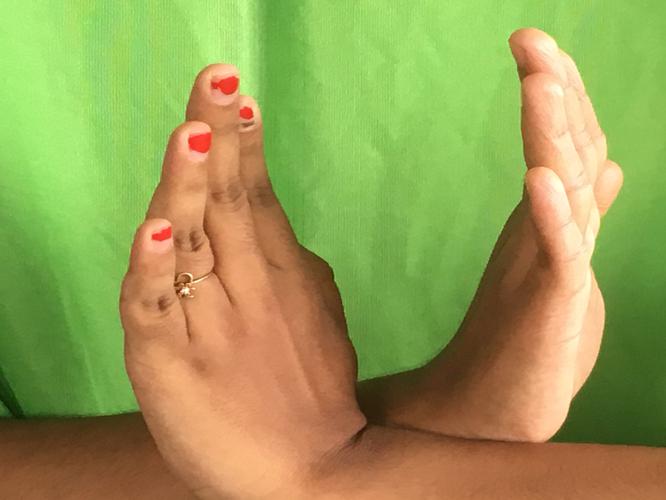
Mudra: Swastikam
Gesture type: double_hand